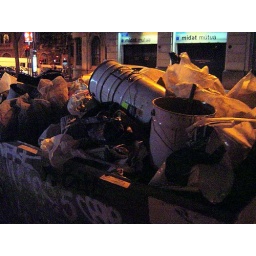
There's a building &amp;quot;under construction&amp;quot; near my house